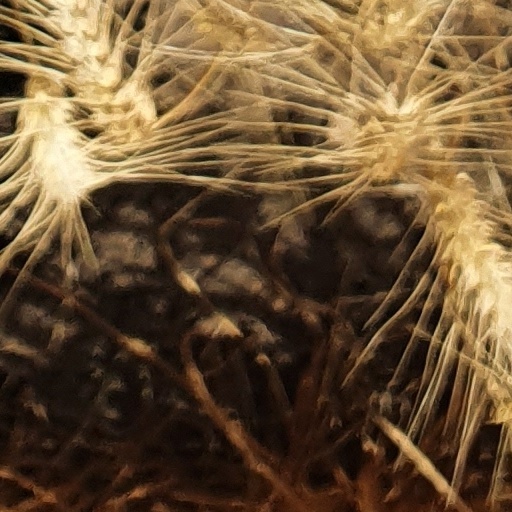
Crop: wheat